Francis Trasuns

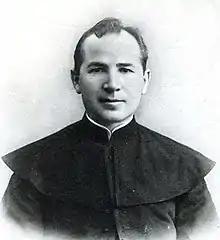
Francis Trasuns in 1906

Francis Trasuns (October 16, 1864 – April 6, 1926) was a Latgalian priest, theologian and politician. He was a member of the State Duma of the Russian Empire (in 1906) and a member of the Latvian parliament (1922–1926). All his life, Trasuns was an active promoter and protector of the Latgalian language and culture.